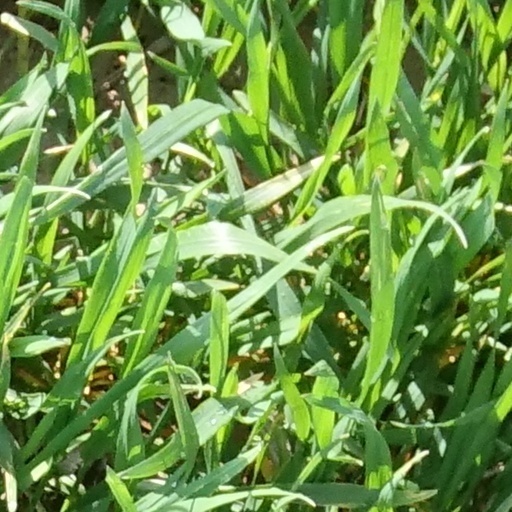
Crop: wheat